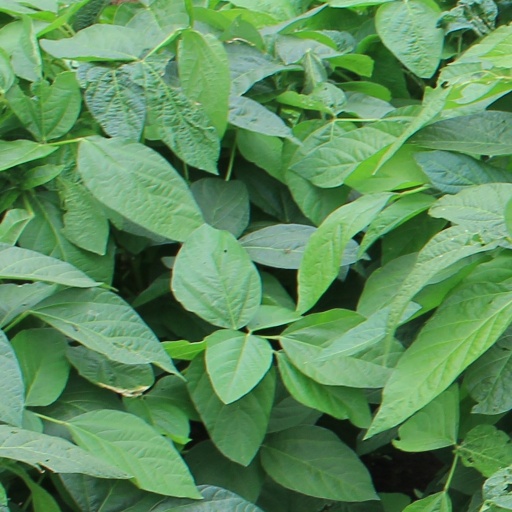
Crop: soybean